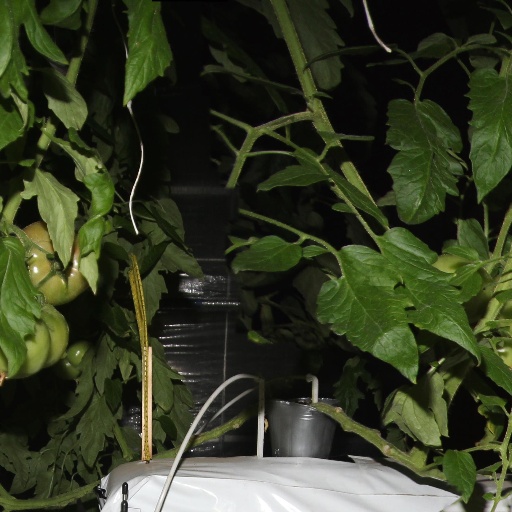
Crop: tomato